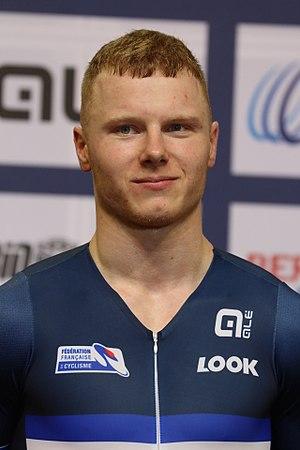
Sébastien Vigier, né le 18 avril 1997 à Palaiseau, est un coureur cycliste sur piste français spécialisé dans les épreuves de vitesse. Il est notamment champion d'Europe de vitesse et de vitesse par équipes en 2017.